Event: Ecuador Earthquake
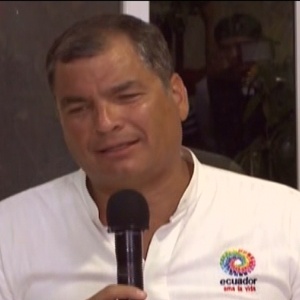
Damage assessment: no_damage